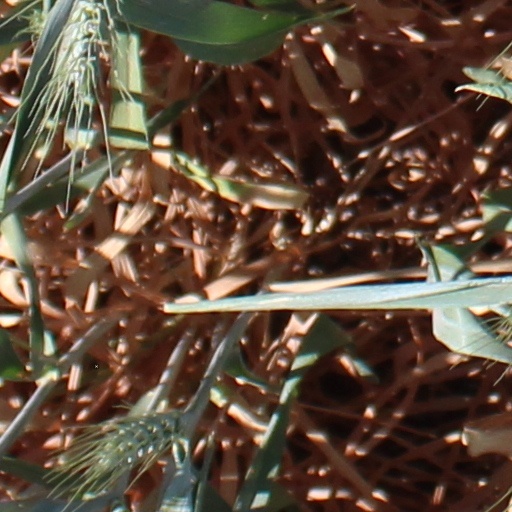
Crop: wheat